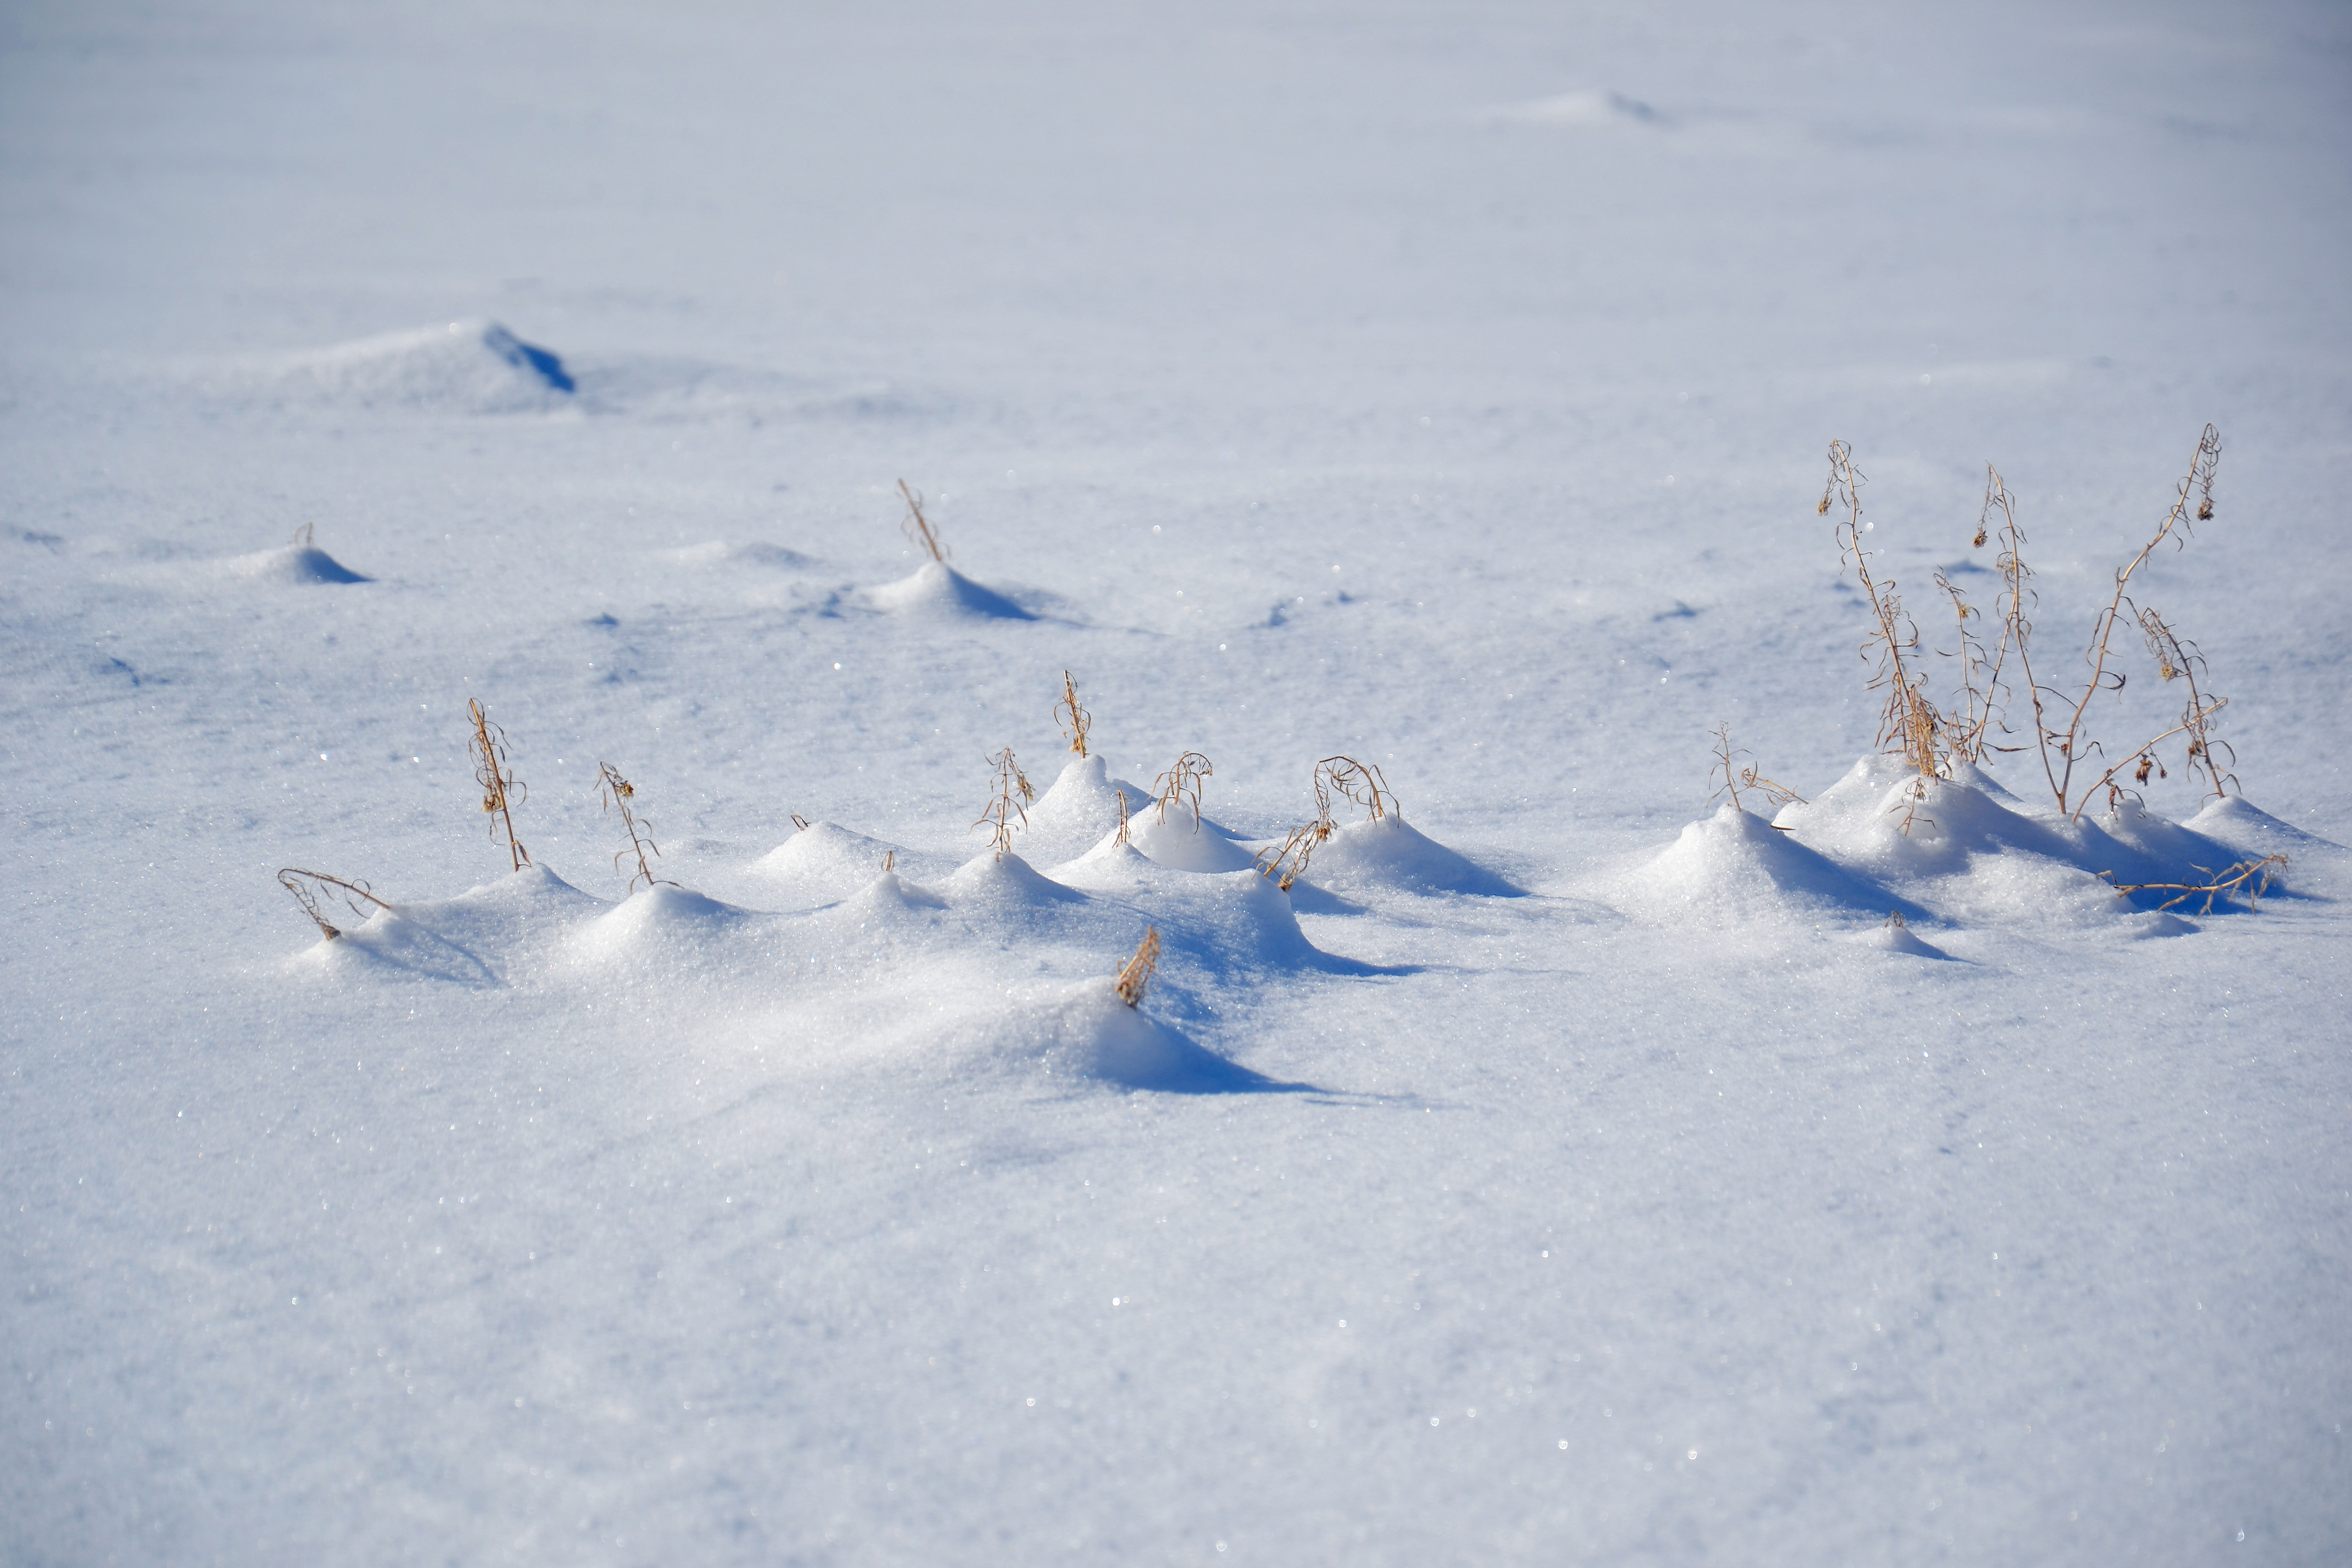
winter, field, snow, dry grass, grass, fragile, clean snow, snow field, surface, relief, snowflakes, hillocks, season, weather, nature, freezing, arctic, sky, ice, ice cap, glacial landform, nunatak, water